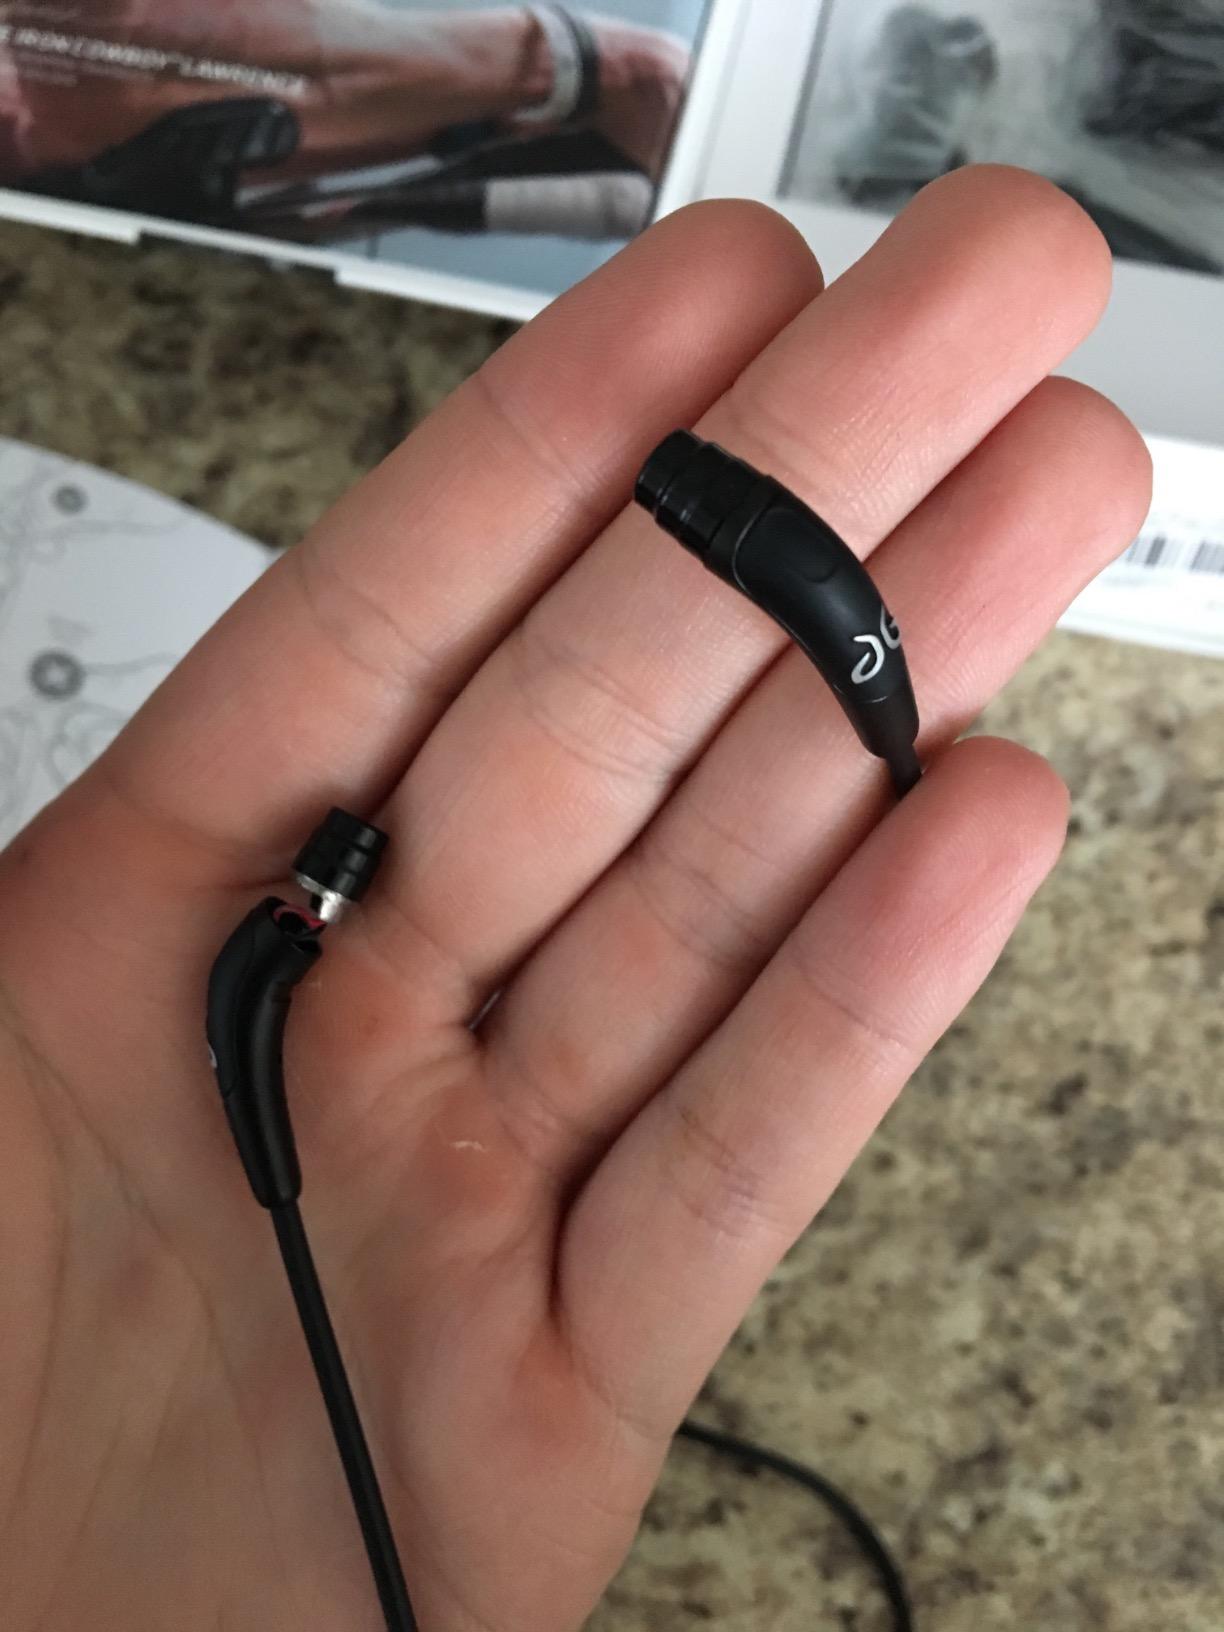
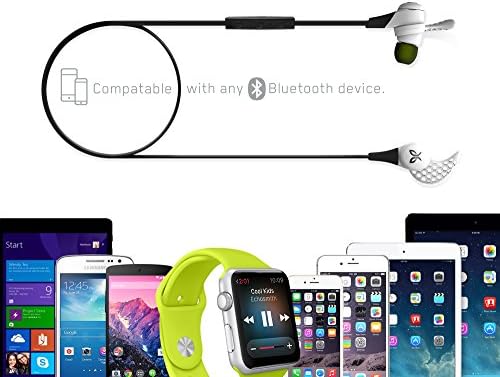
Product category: headphones
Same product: no